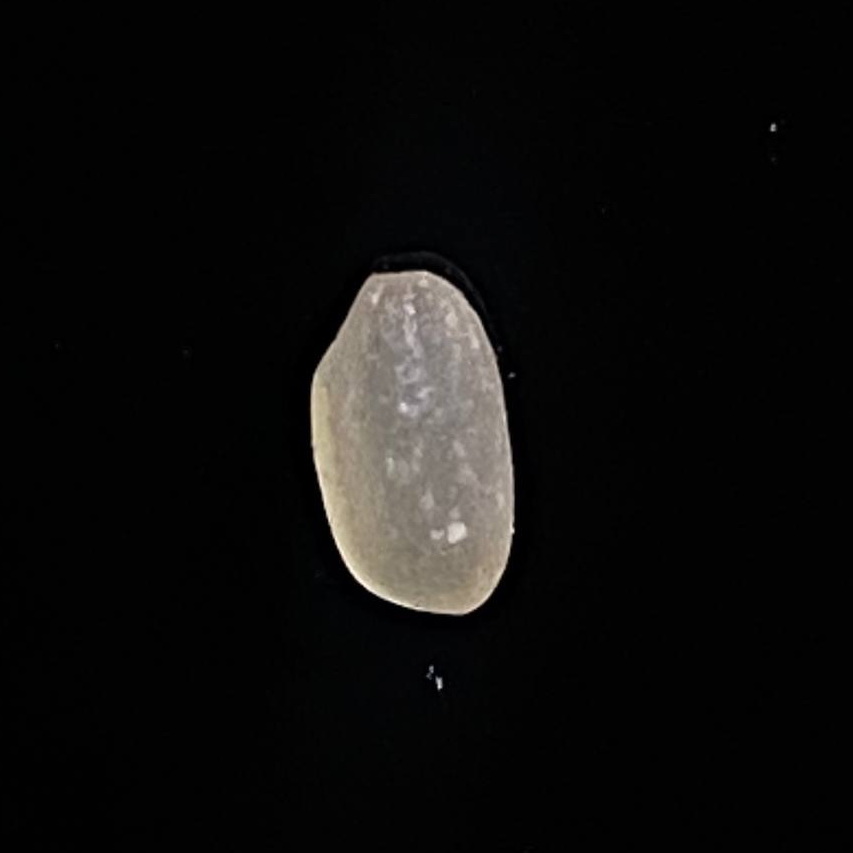
Rice variety: Paijam